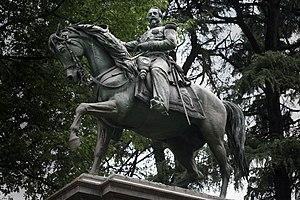
Charles-Louis-Napoléon Bonaparte, dit Louis-Napoléon Bonaparte, né le 20 avril 1808 à Paris et mort le 9 janvier 1873 à Chislehurst, est un monarque et un homme d'État français. Il est à la fois l'unique président de la Deuxième République, le premier chef d'État français élu au suffrage universel masculin, le 10 décembre 1848, le premier président de la République française, et après la proclamation de l'Empire le 2 décembre 1852, le dernier monarque du pays sous le nom de Napoléon III, empereur des Français.